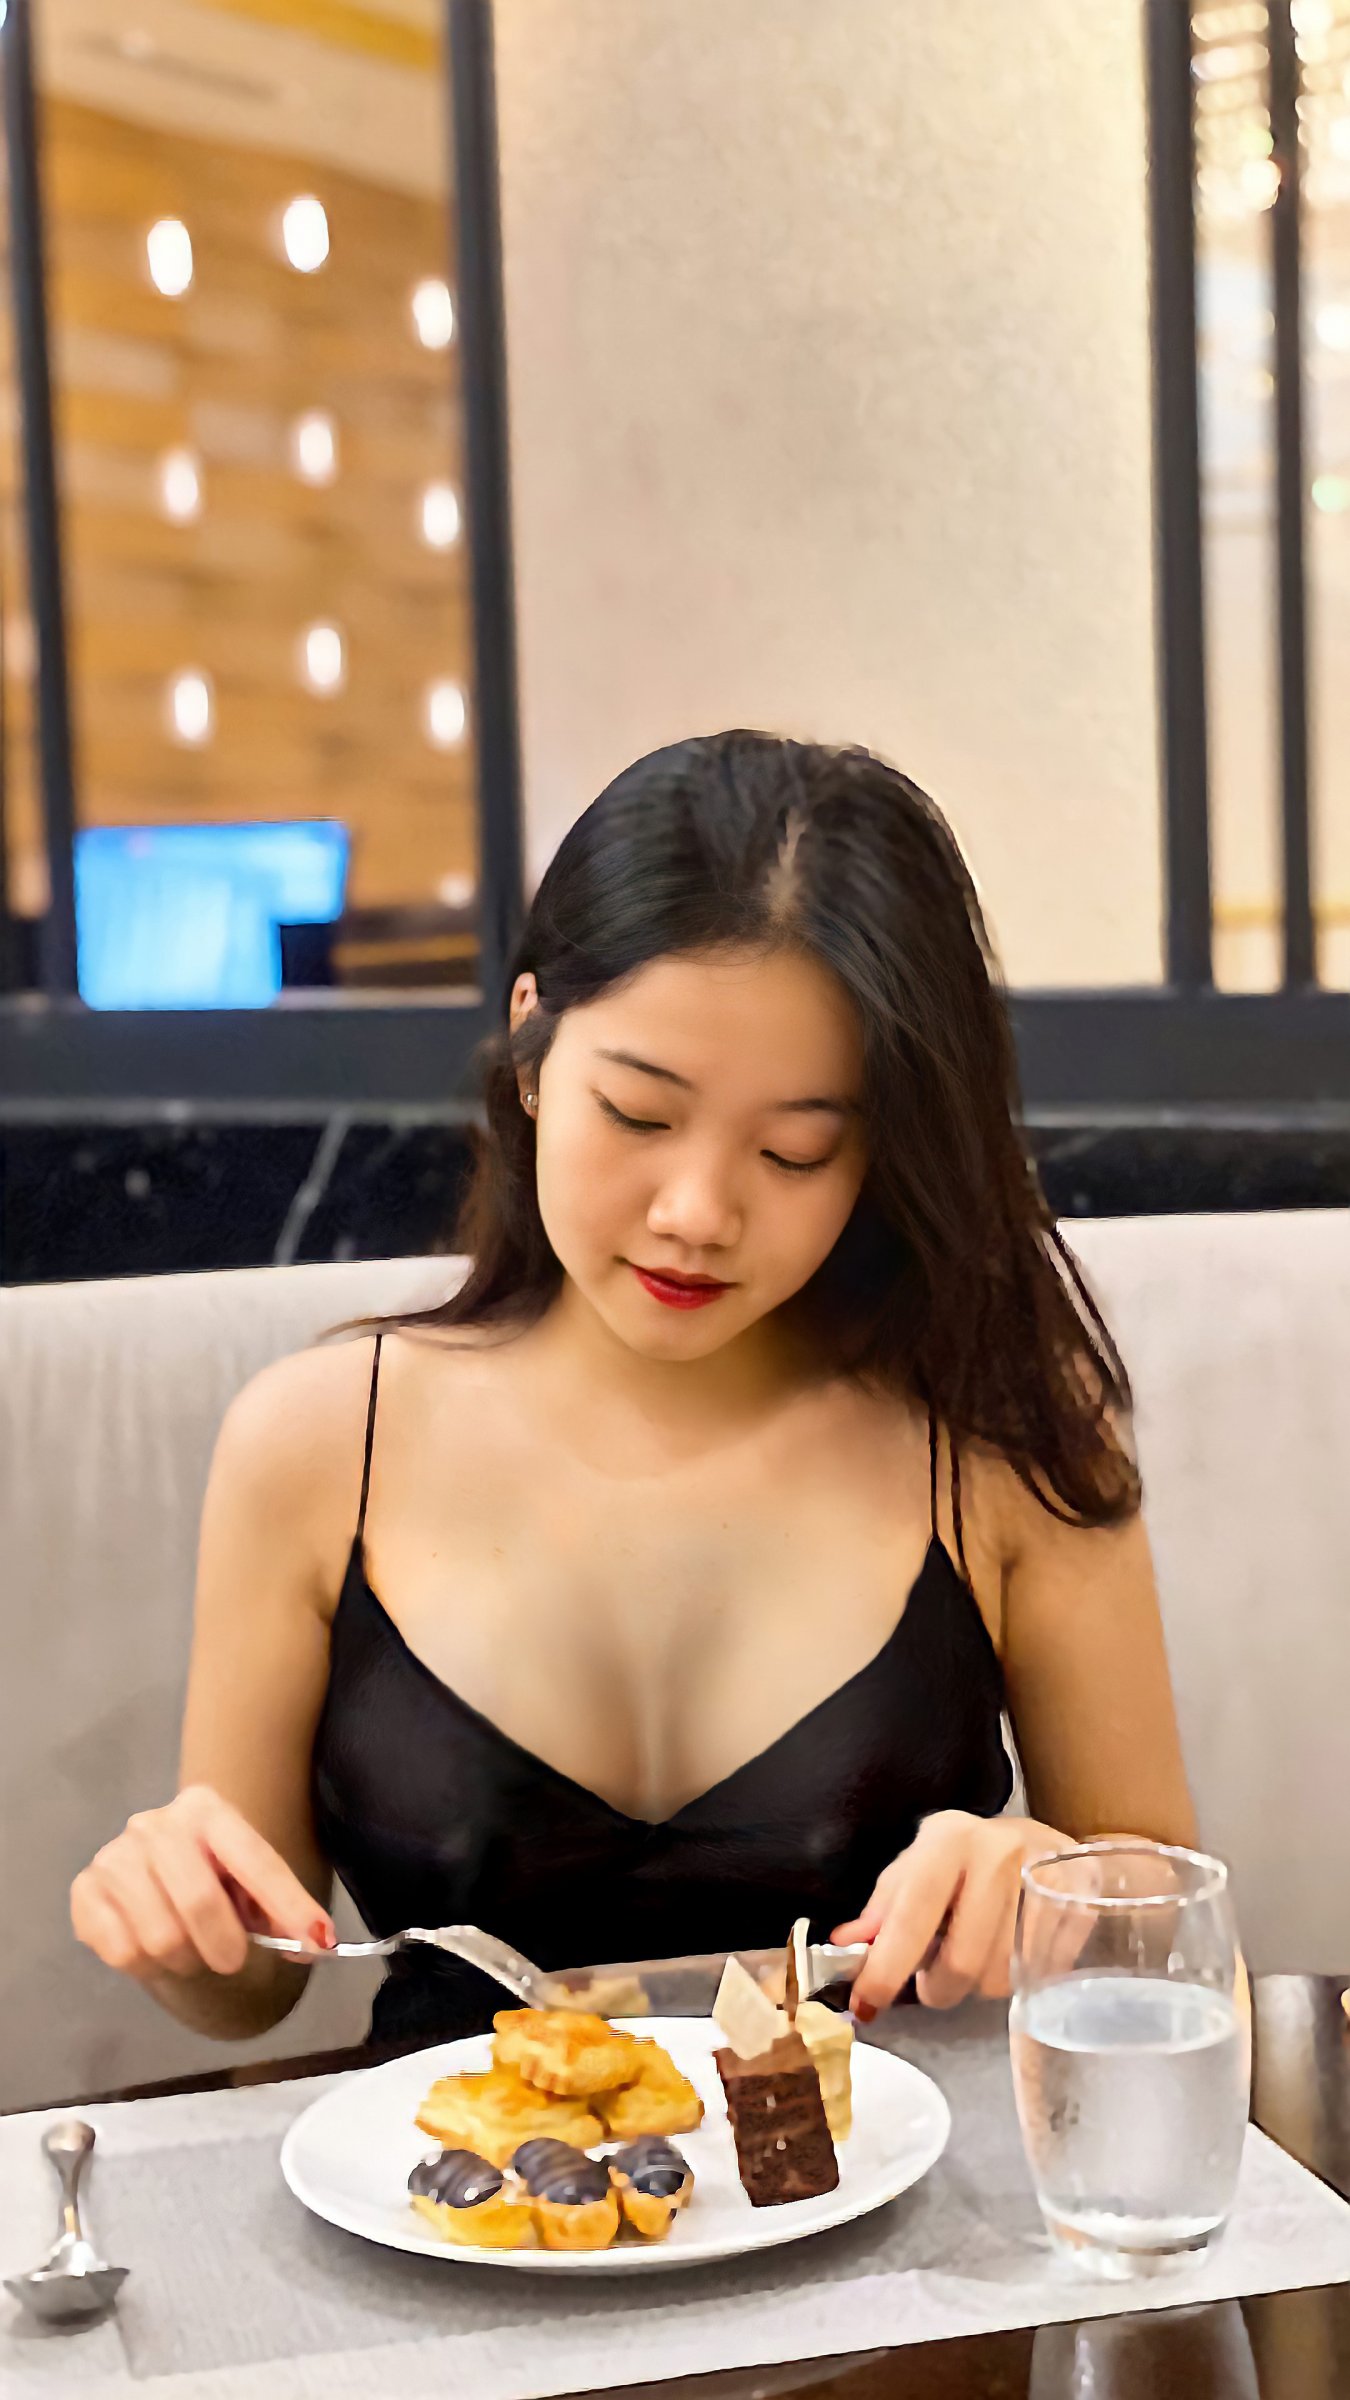
dress, sexy, busty, asian, model, restaurant, posh, glamour, food, tableware, plate, Food craving, recipe, table, cuisine, ingredient, serveware, kitchen utensil, dish, fruit, drinkware, spoon, junk food, event, comfort food, formal wear, finger food, fast food, bowl, delicacy, sweetness, la carte food, dessert, side dish, sitting, teacup, recreation, eating, wine glass, coffee cup, saucer, necklace, breakfast, jewellery, meal, supper, photography, drink, snack, chinese food